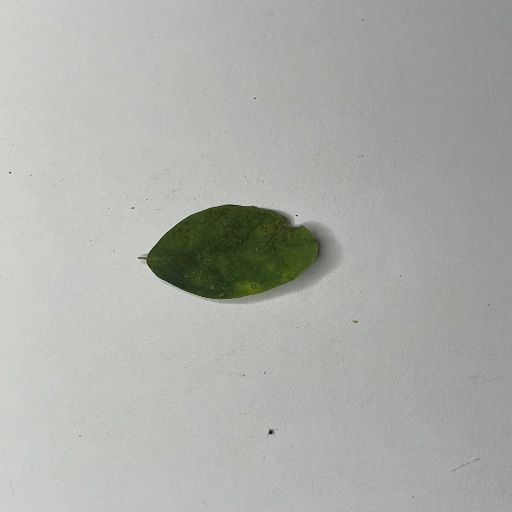
Species: Sojina
Leaf condition: Bacterial Spot